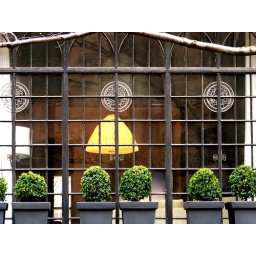
Interesting window framed by a tree branch, Brooklyn Heights, NY